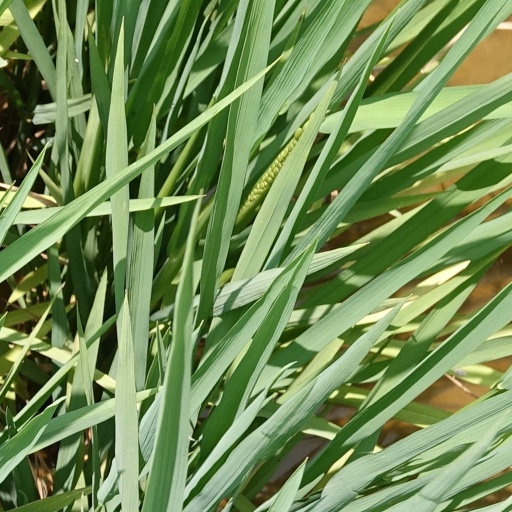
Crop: rice